Piano music of Gabriel Fauré

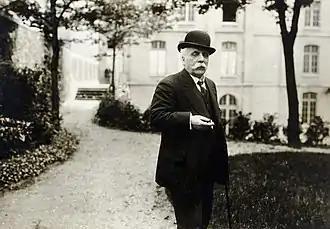
Fauré in the gardens of the Conservatoire, 1918

Fauré did not intend these pieces to be published as a set; they were composed as individual works between 1869 and 1902. When Hamelle, his publishers, insisted on issuing them together as "Eight Short Pieces" in 1902, the composer successfully demanded that none of the eight must be allocated its own title. When he moved on to another publisher, Hamelle ignored his earlier instructions and issued subsequent editions with titles for each piece. Nectoux comments that the labelling of the eighth piece as "Nocturne No. 8" is particularly questionable (see "Nocturne [No. 8]", below). In the first decade of the 21st century the publisher Peters issued a new critical edition of the Eight Pieces with the spurious titles removed. The eight pieces take less than three minutes each in performance.